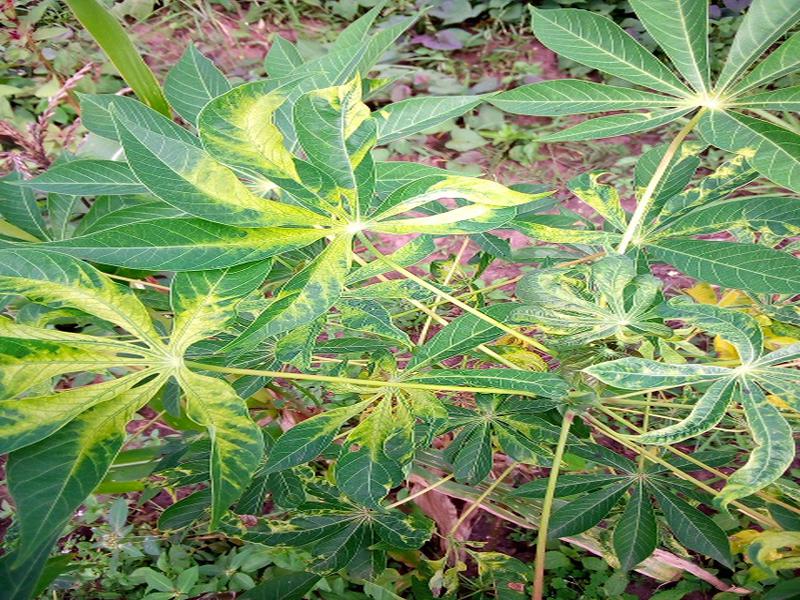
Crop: cassava
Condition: mosaic_disease